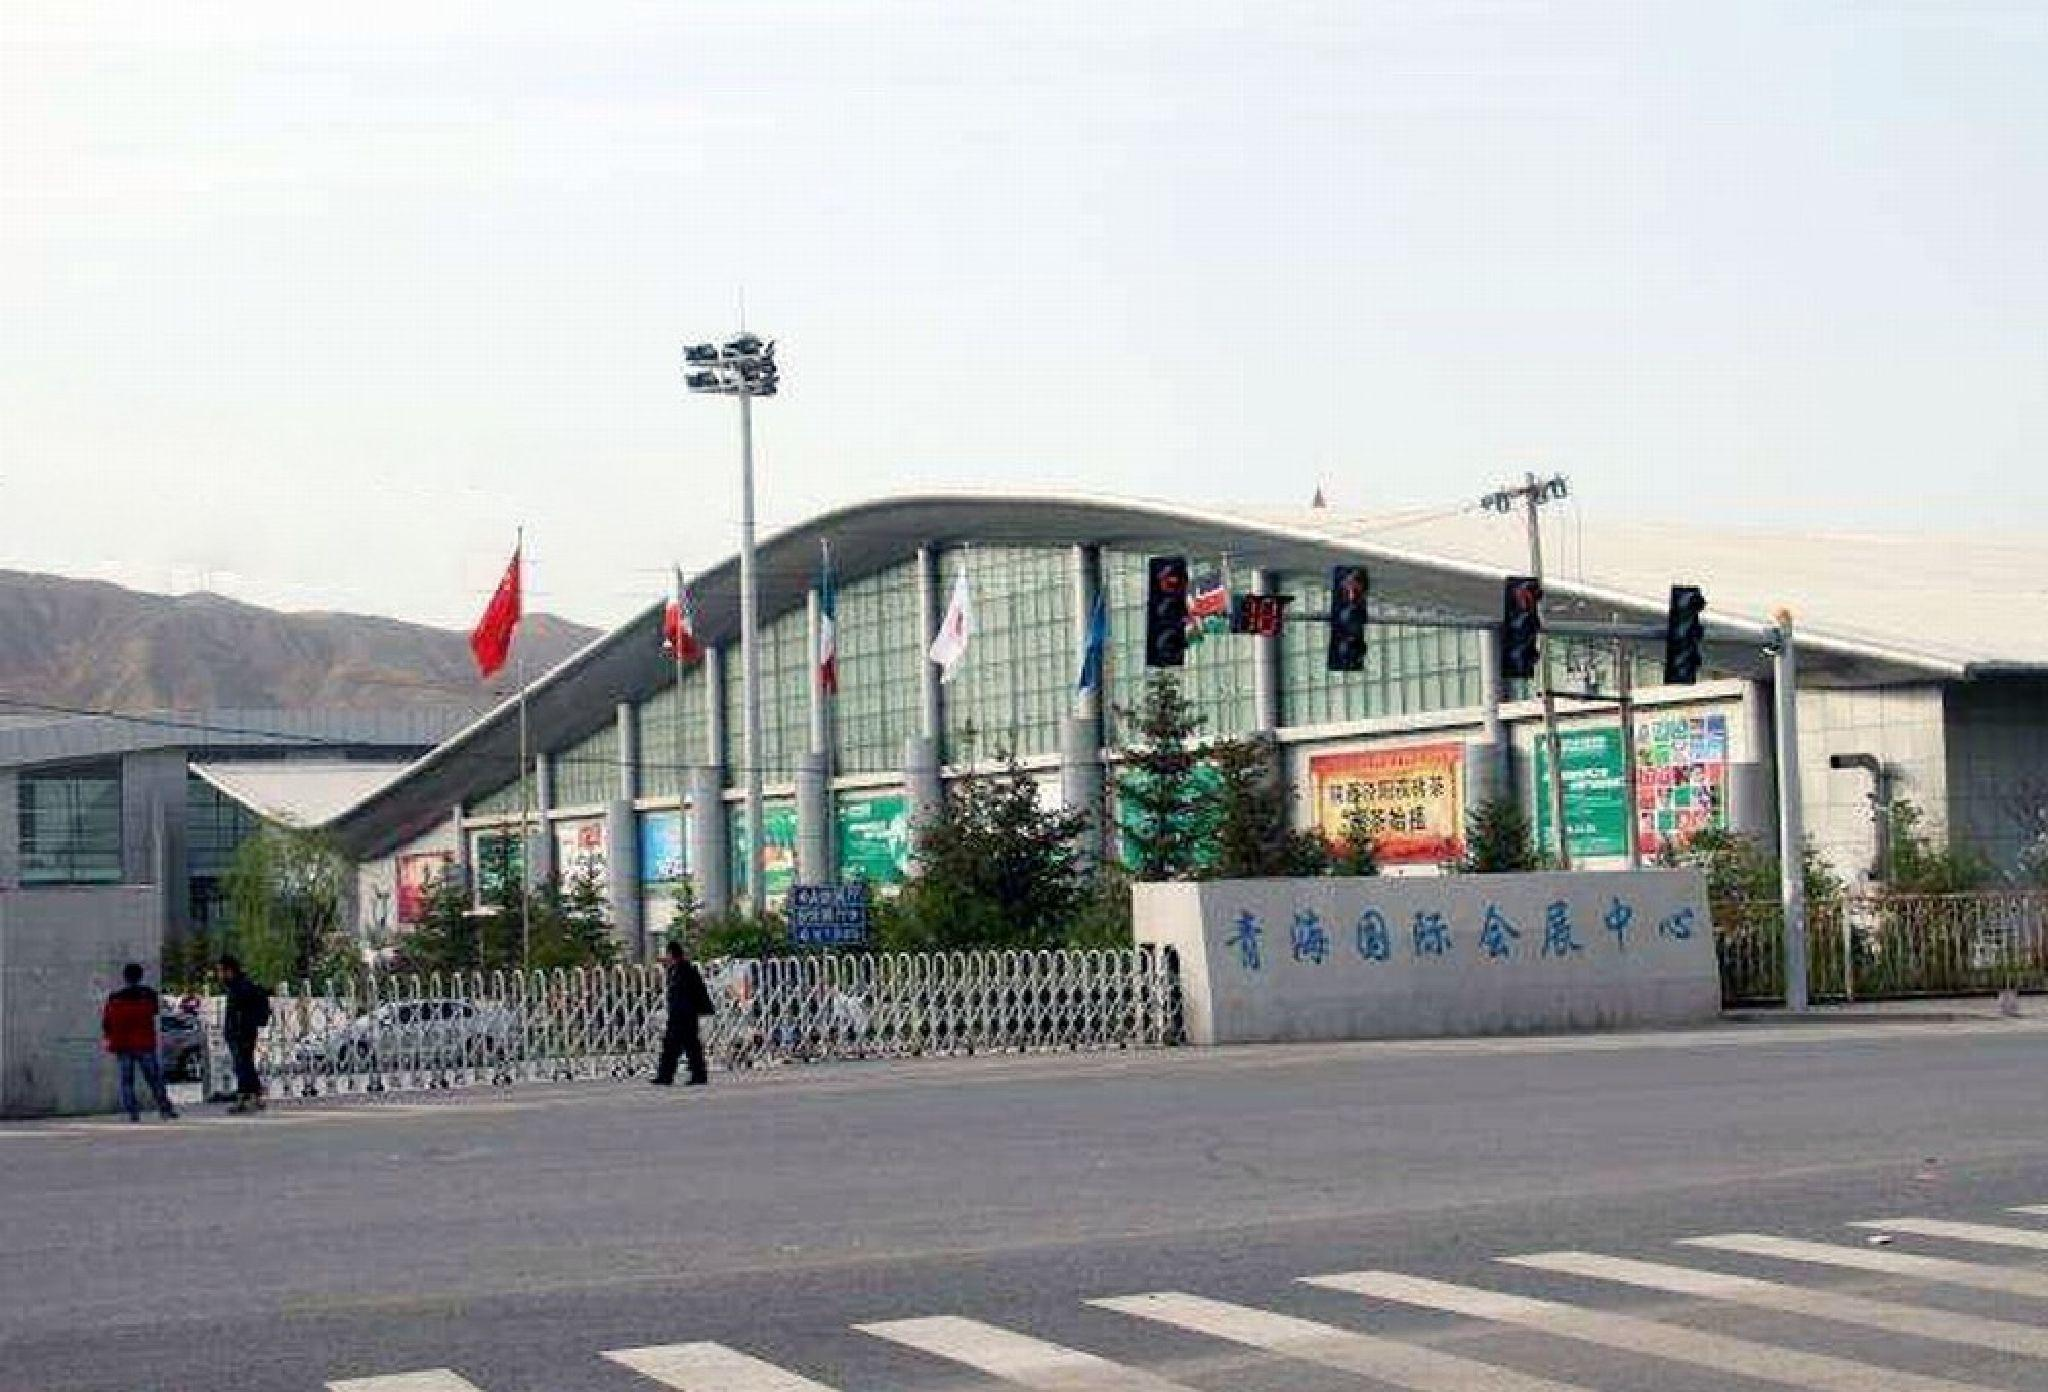
地标名称：青海国际会展中心(南京路)
所在城市：西宁市·城中区